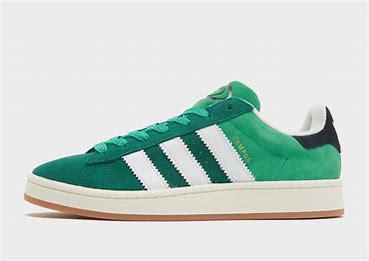
Brand: Adidas
Model: Campus